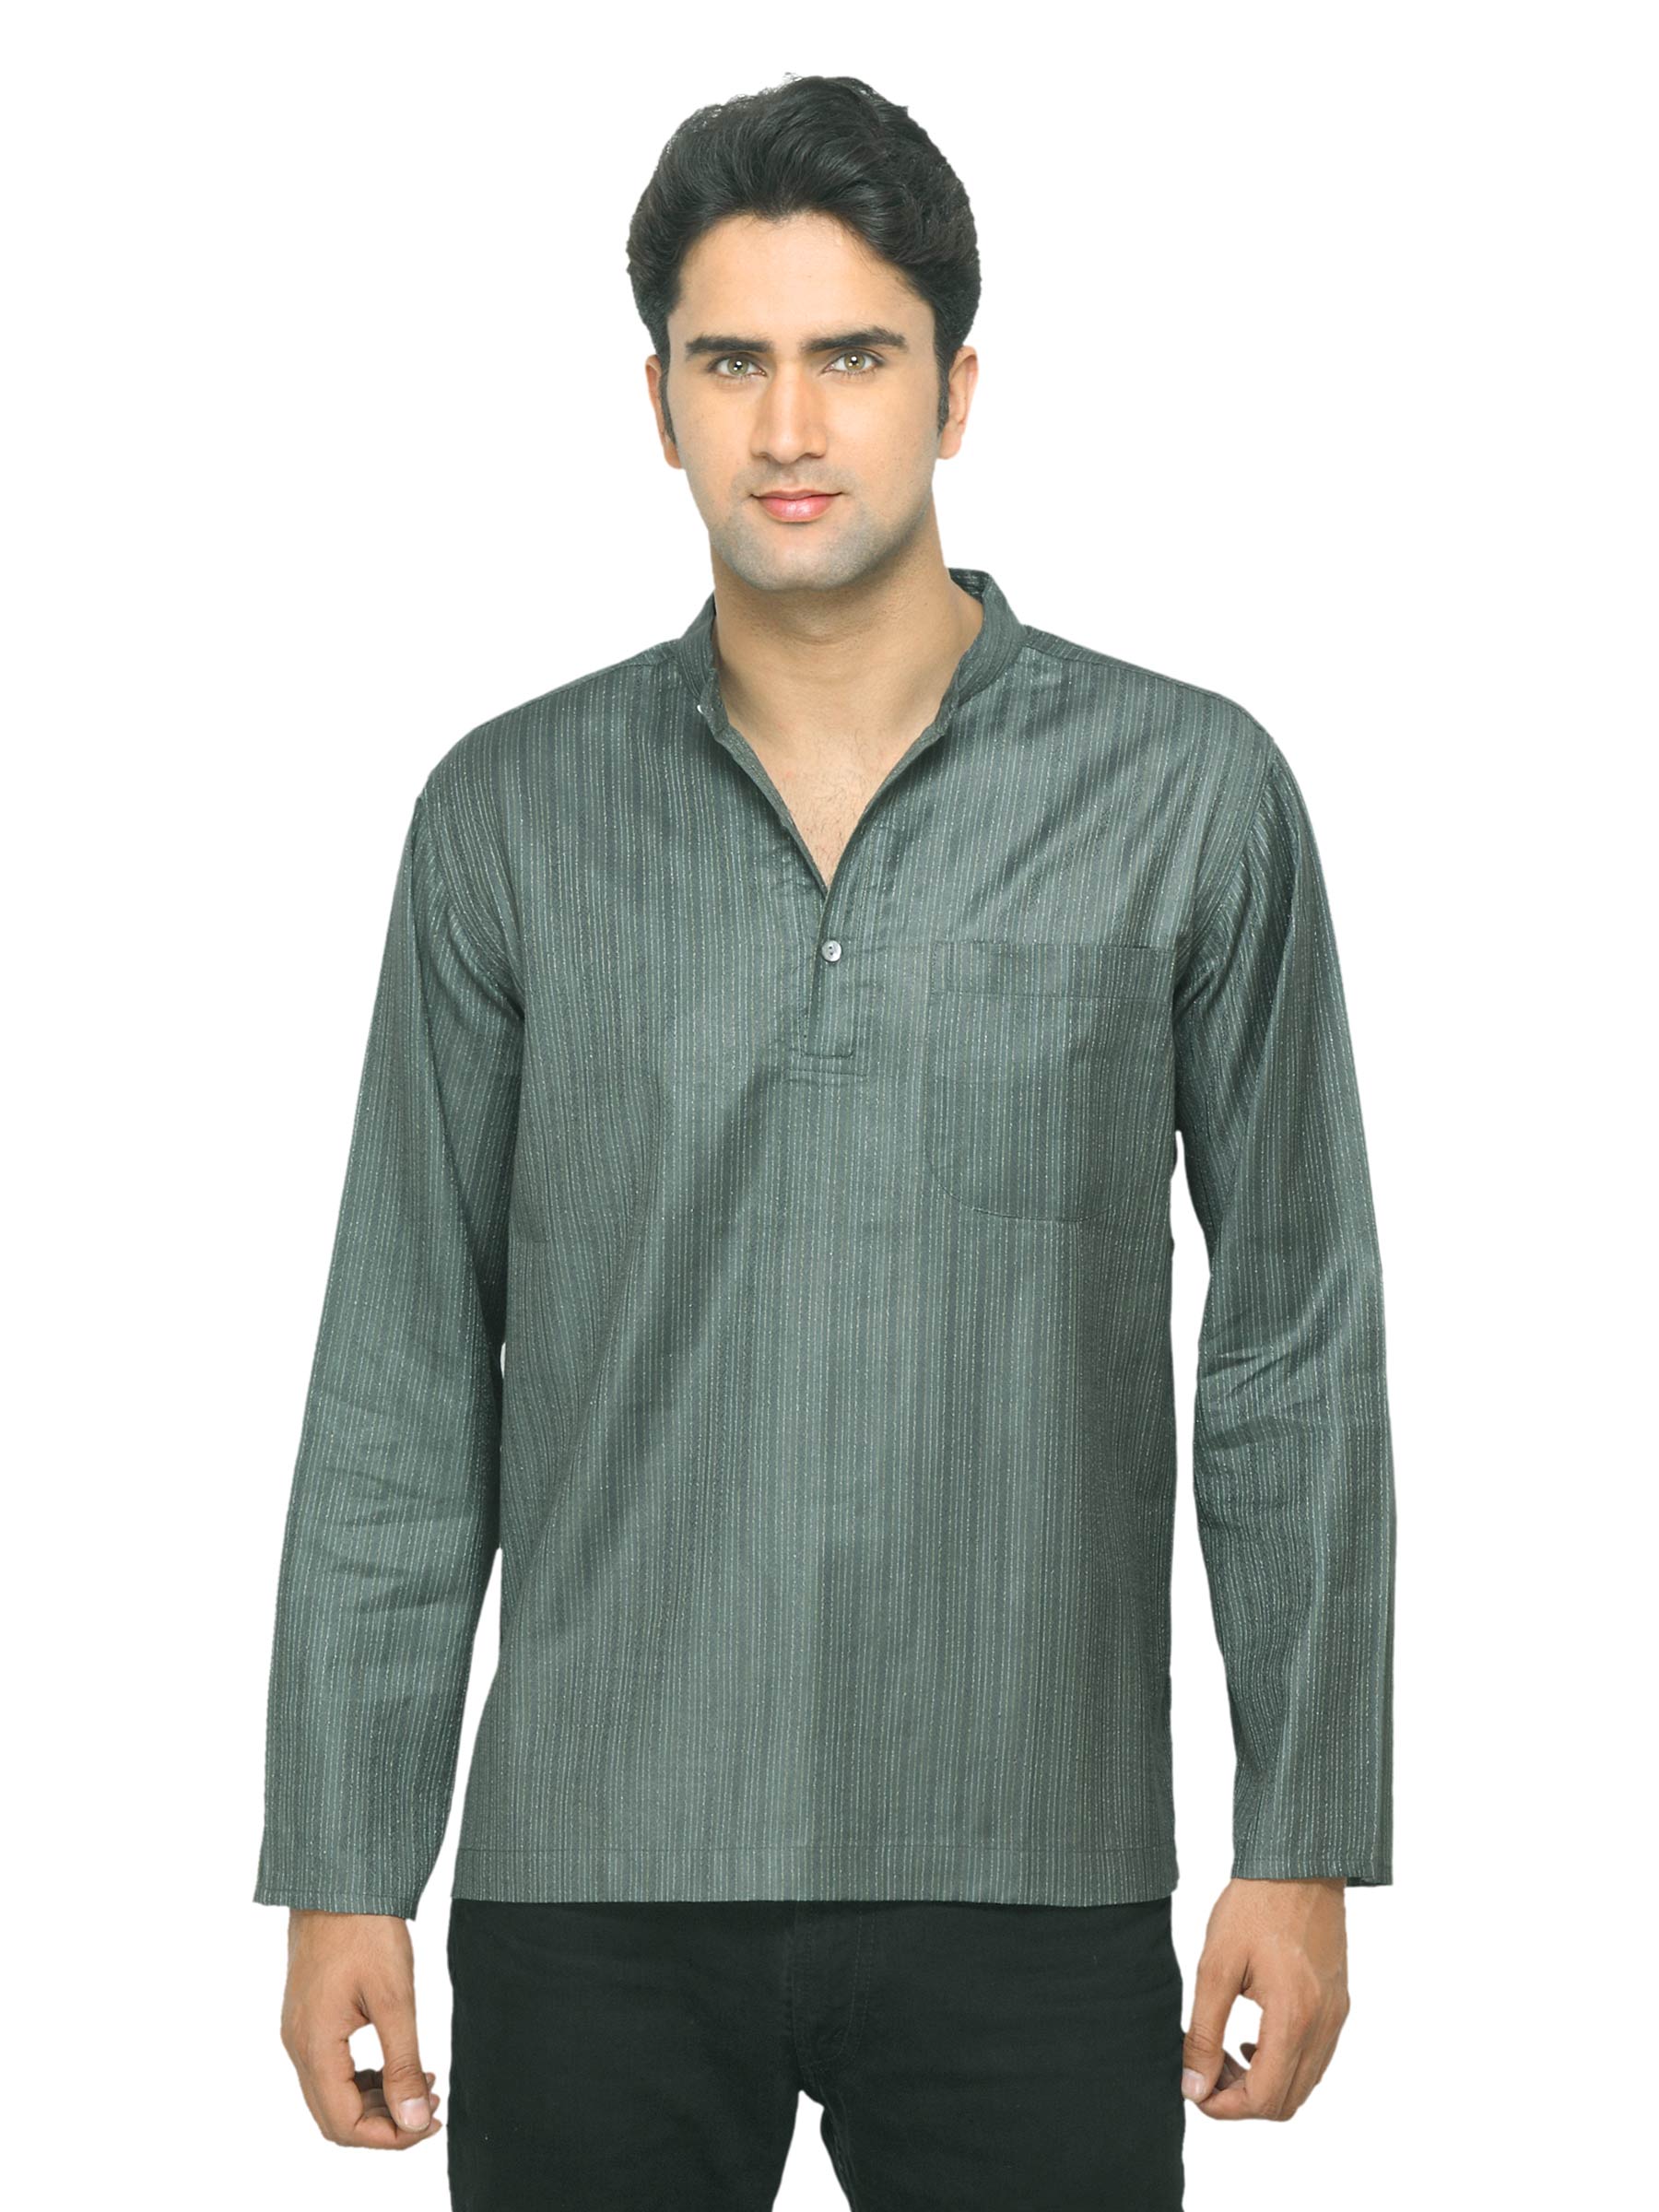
Fabindia Men Green Tussar Kurta
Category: Apparel / Topwear / Kurtas
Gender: Men
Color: Green
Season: Summer 2012
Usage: Ethnic